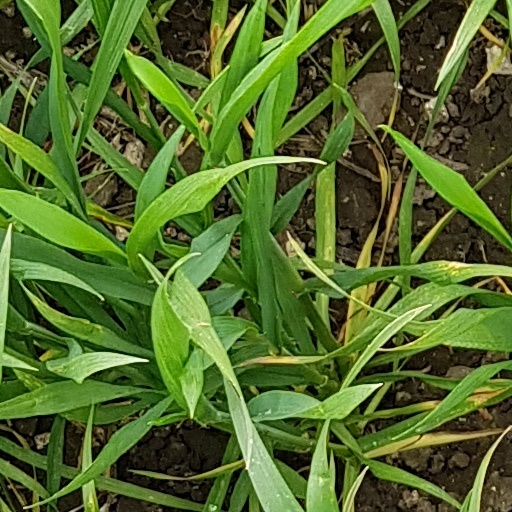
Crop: wheat